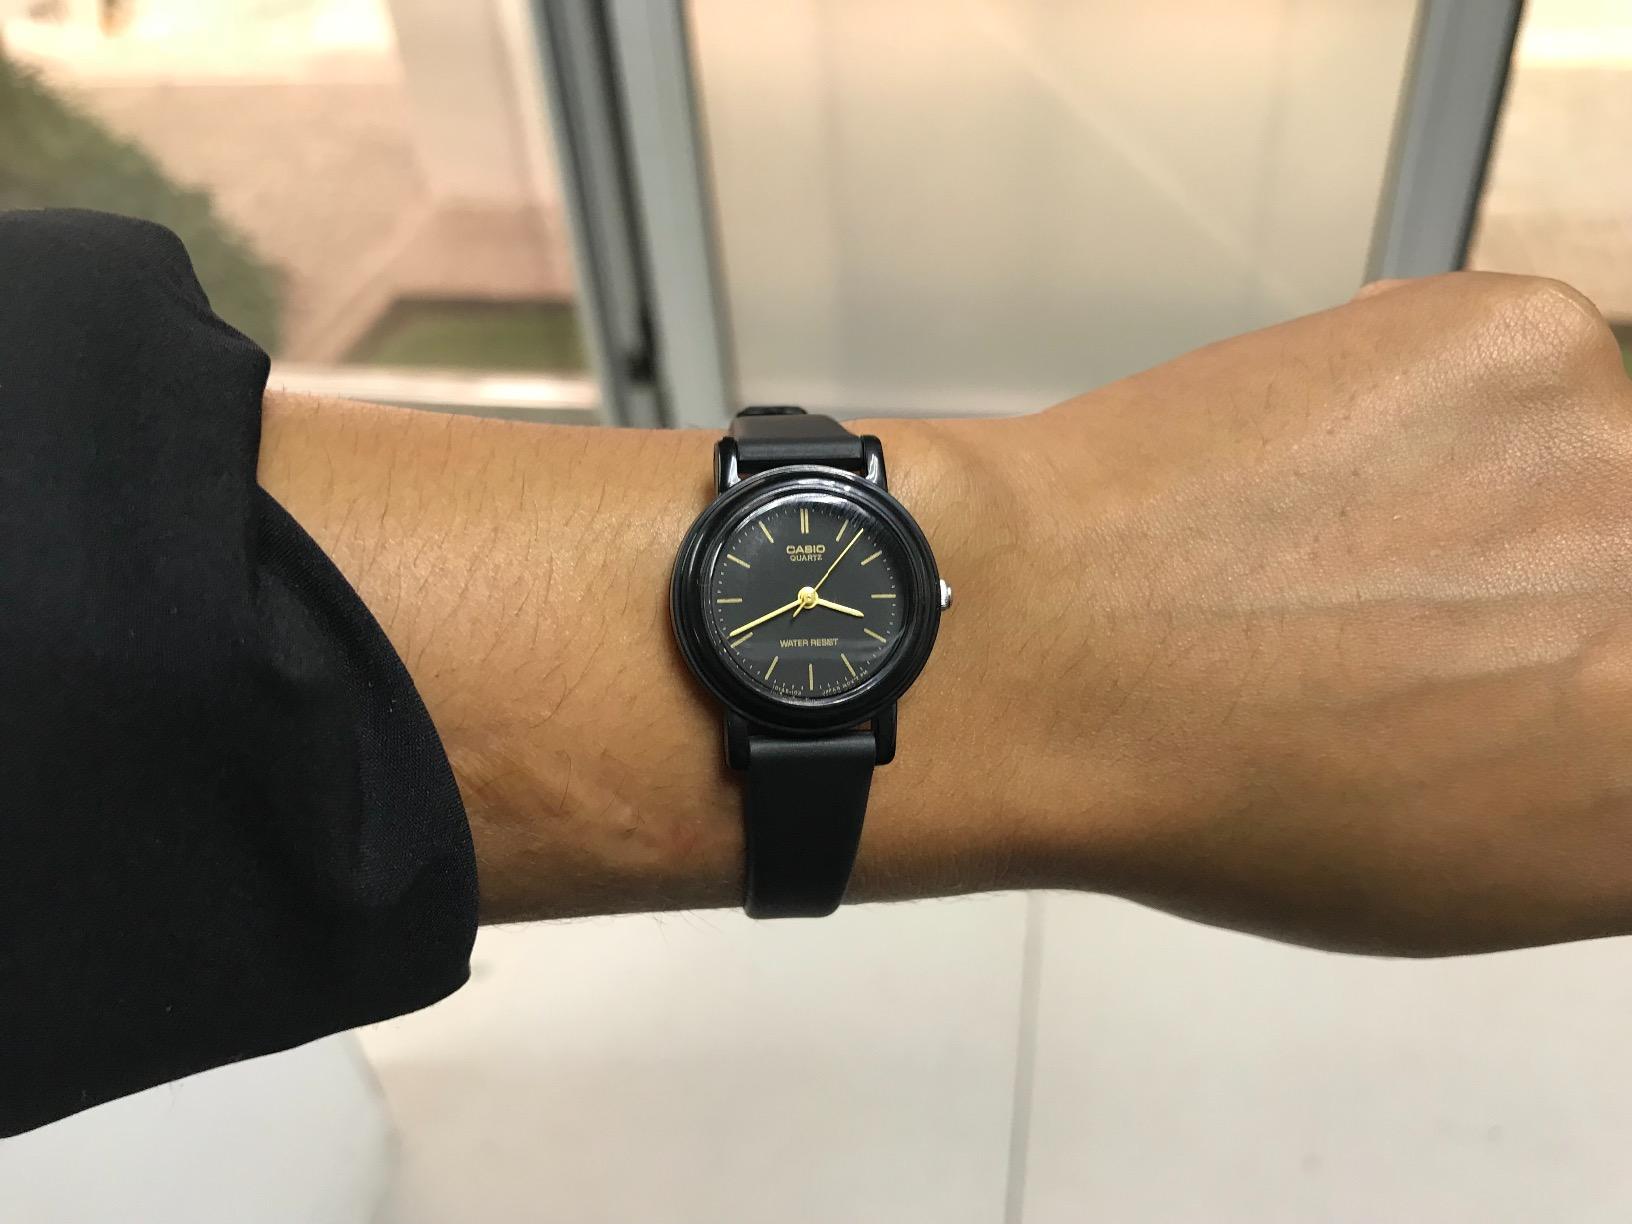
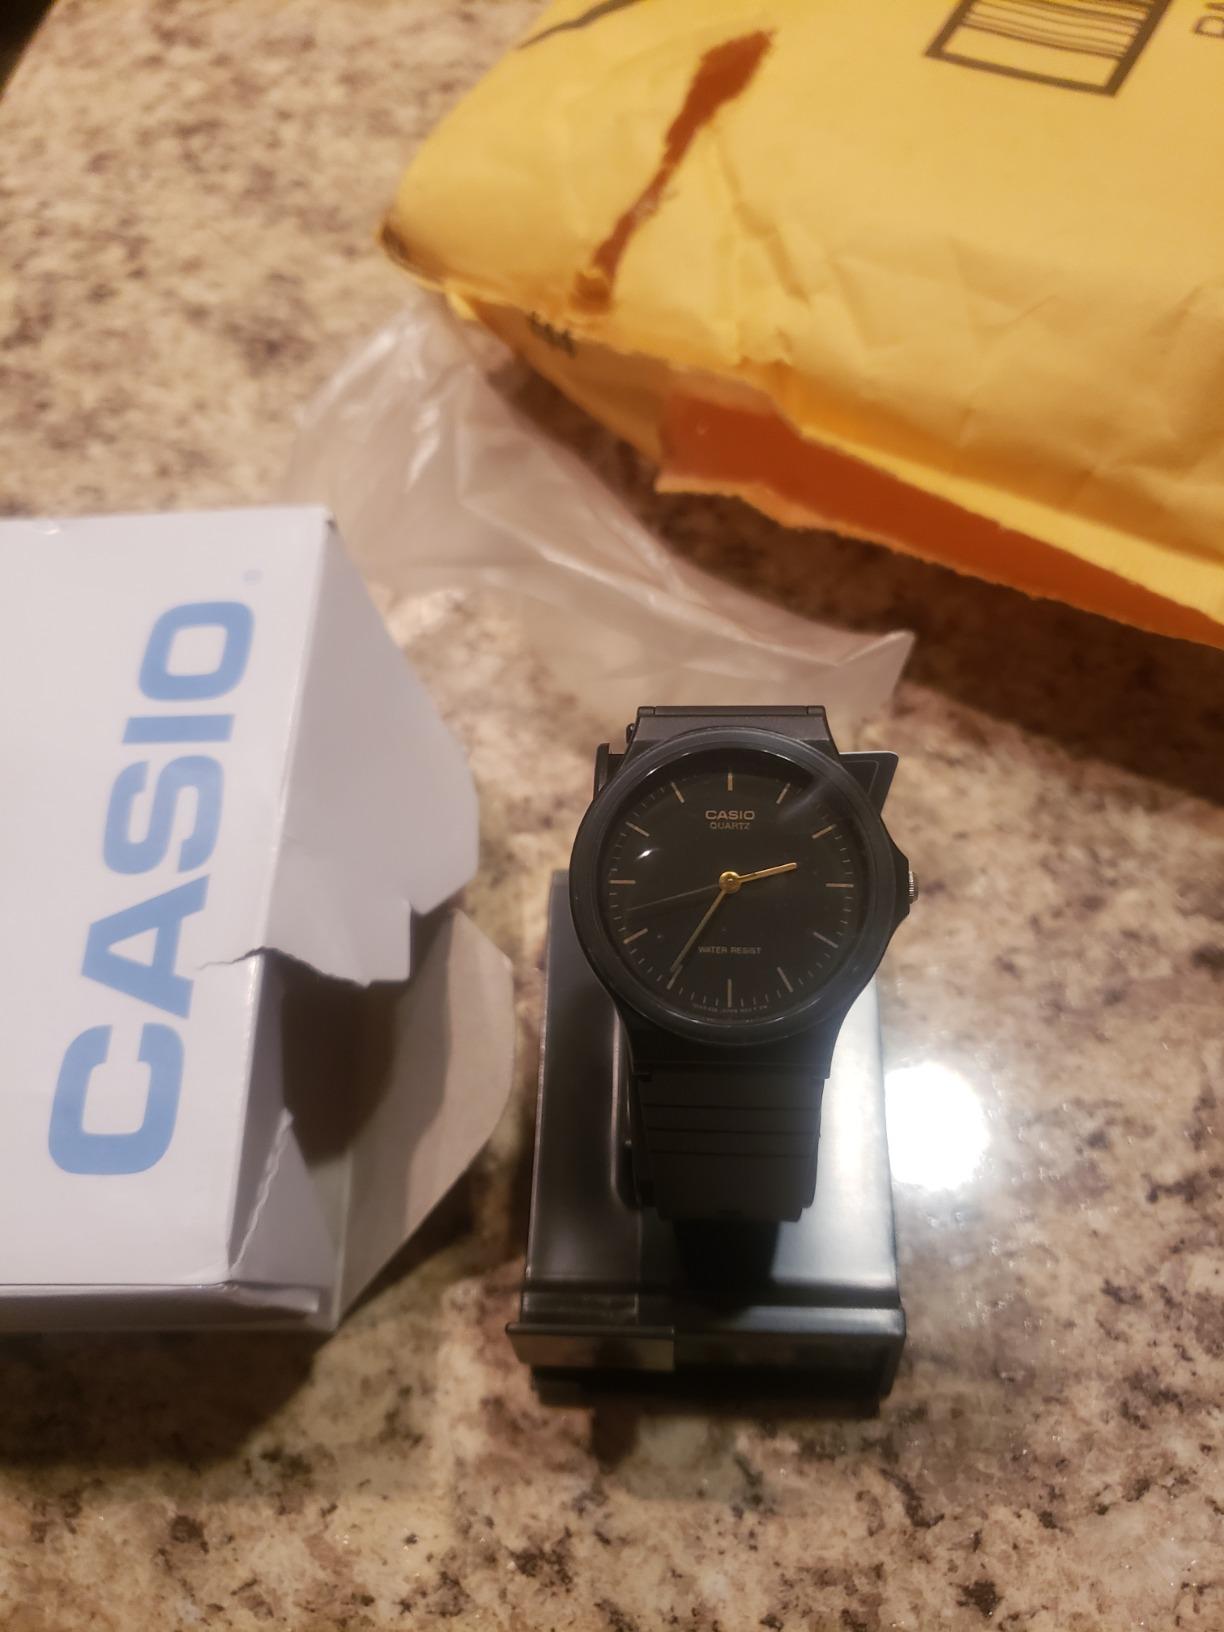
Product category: accessories_watch
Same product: no